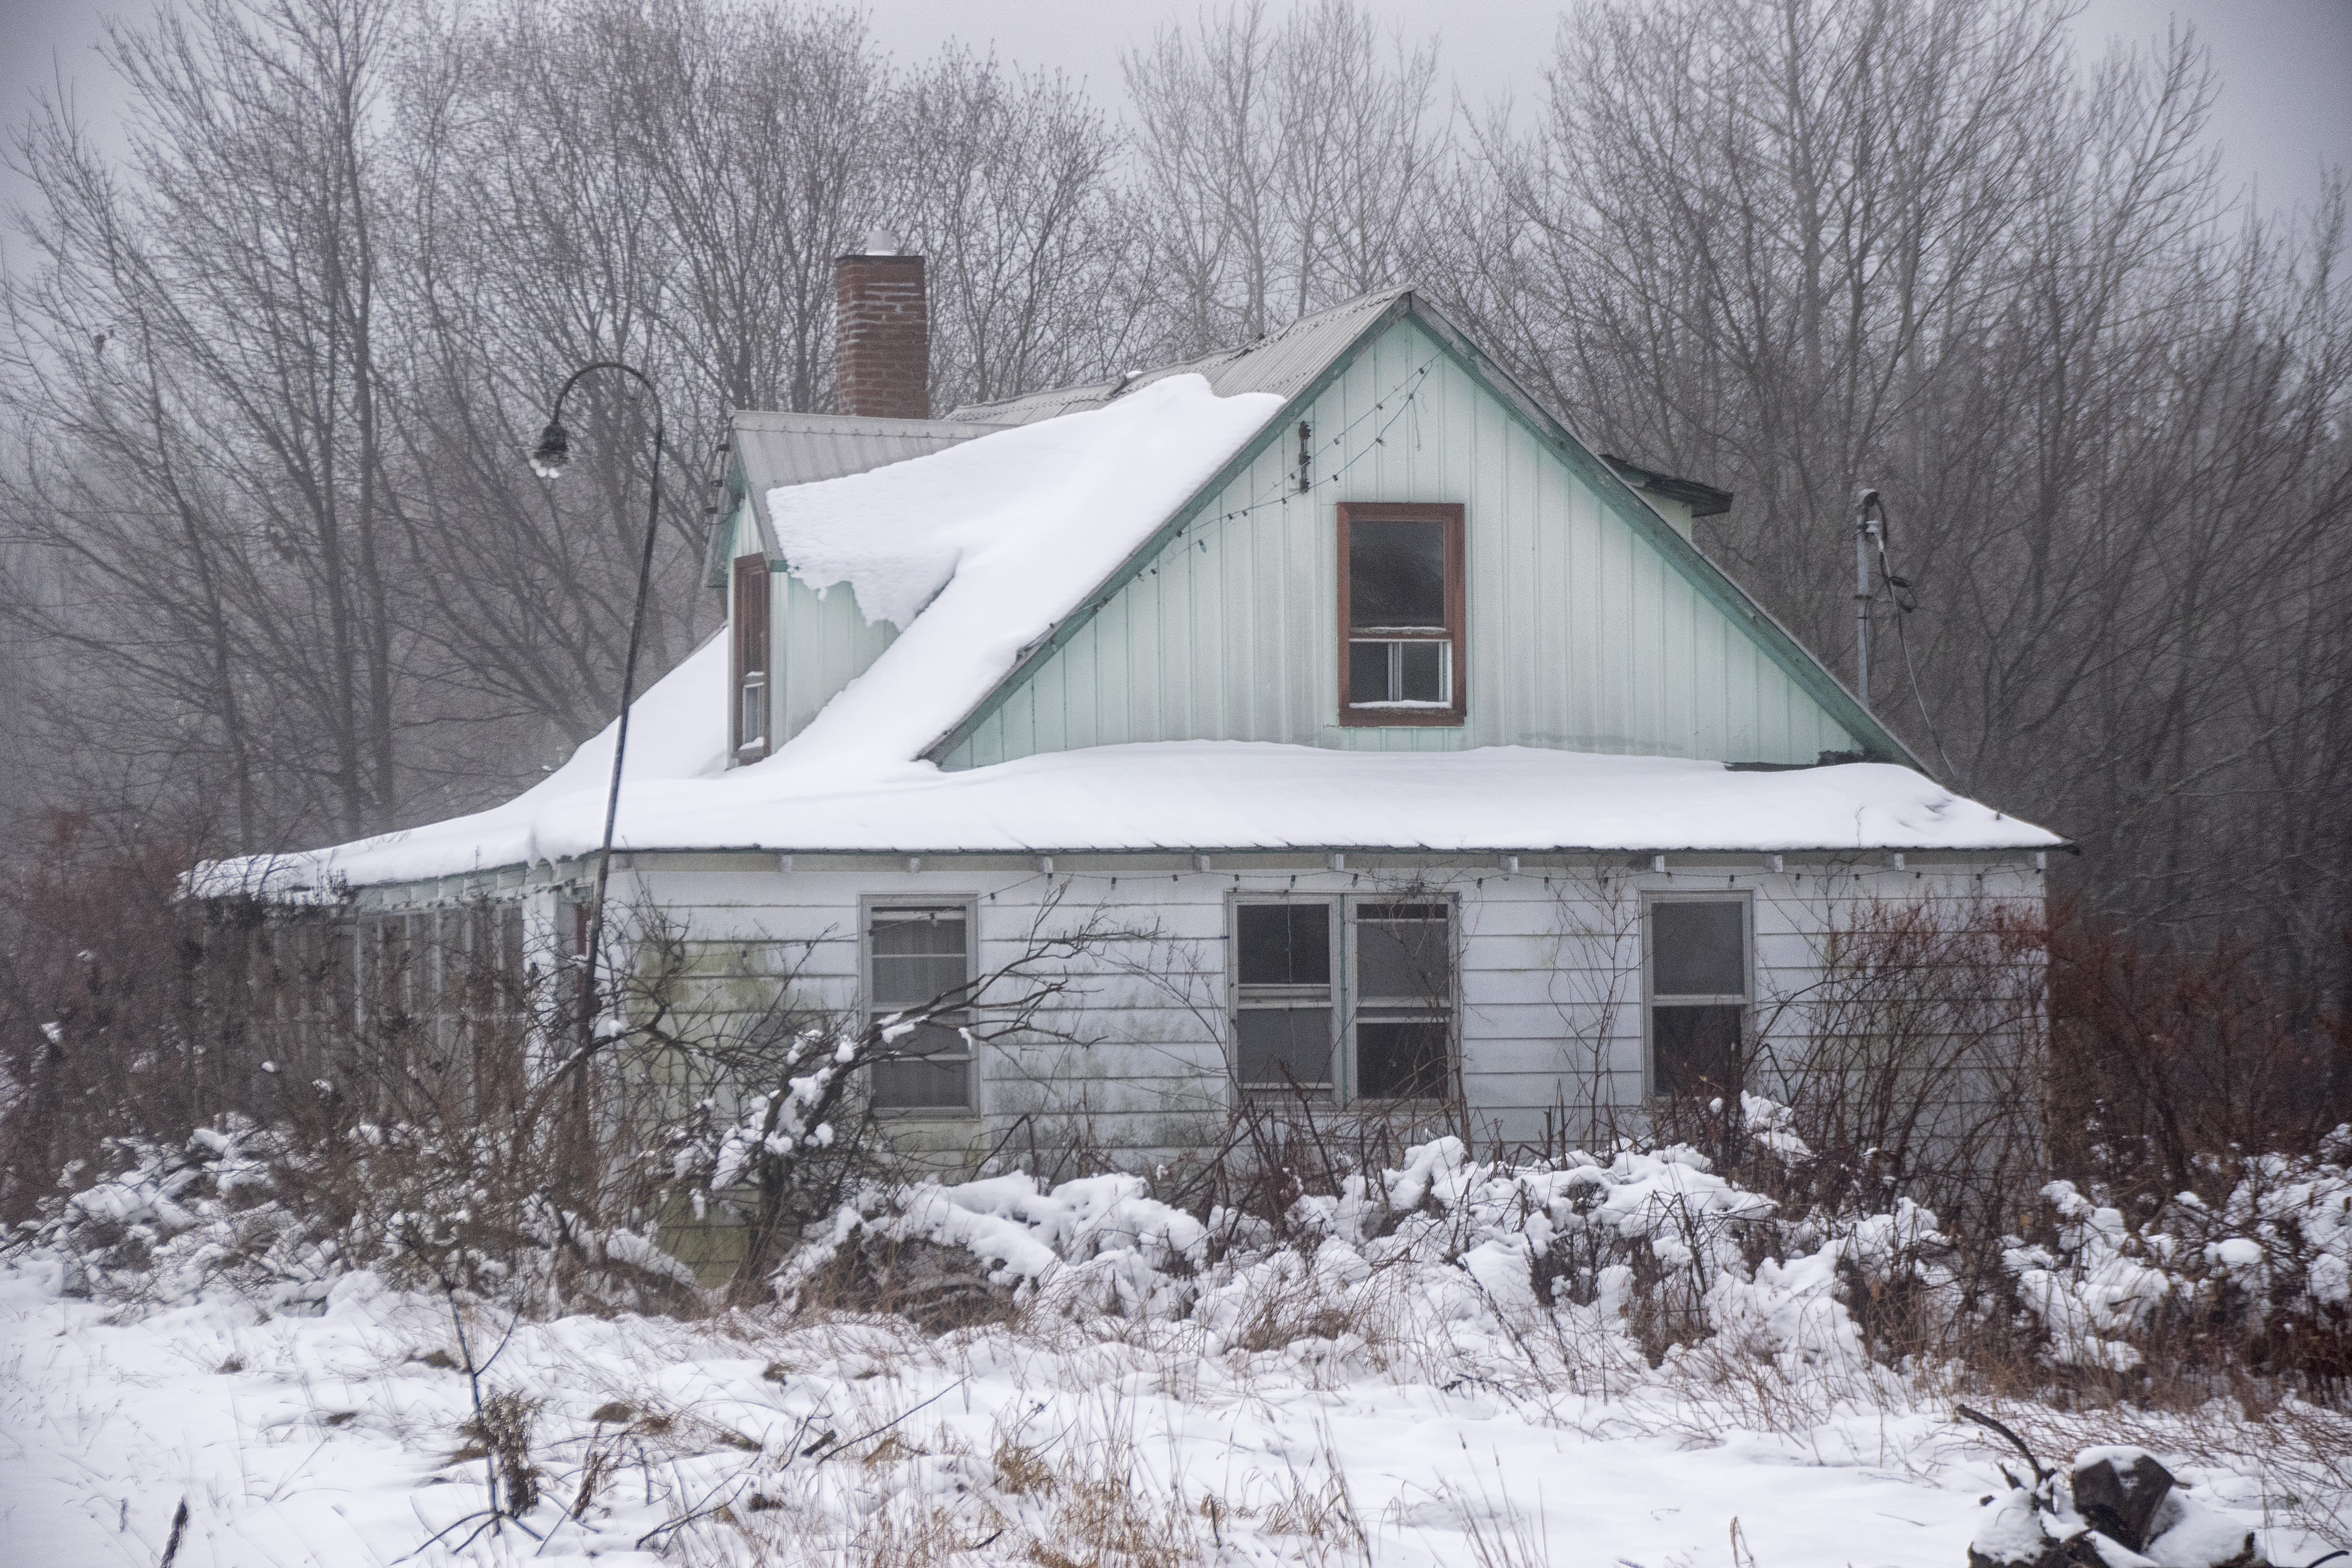
nature, snow, winter, house, barn, home, hut, shack, cottage, weather, season, canada, blizzard, quebec, log cabin, sherbrooke, sugar house